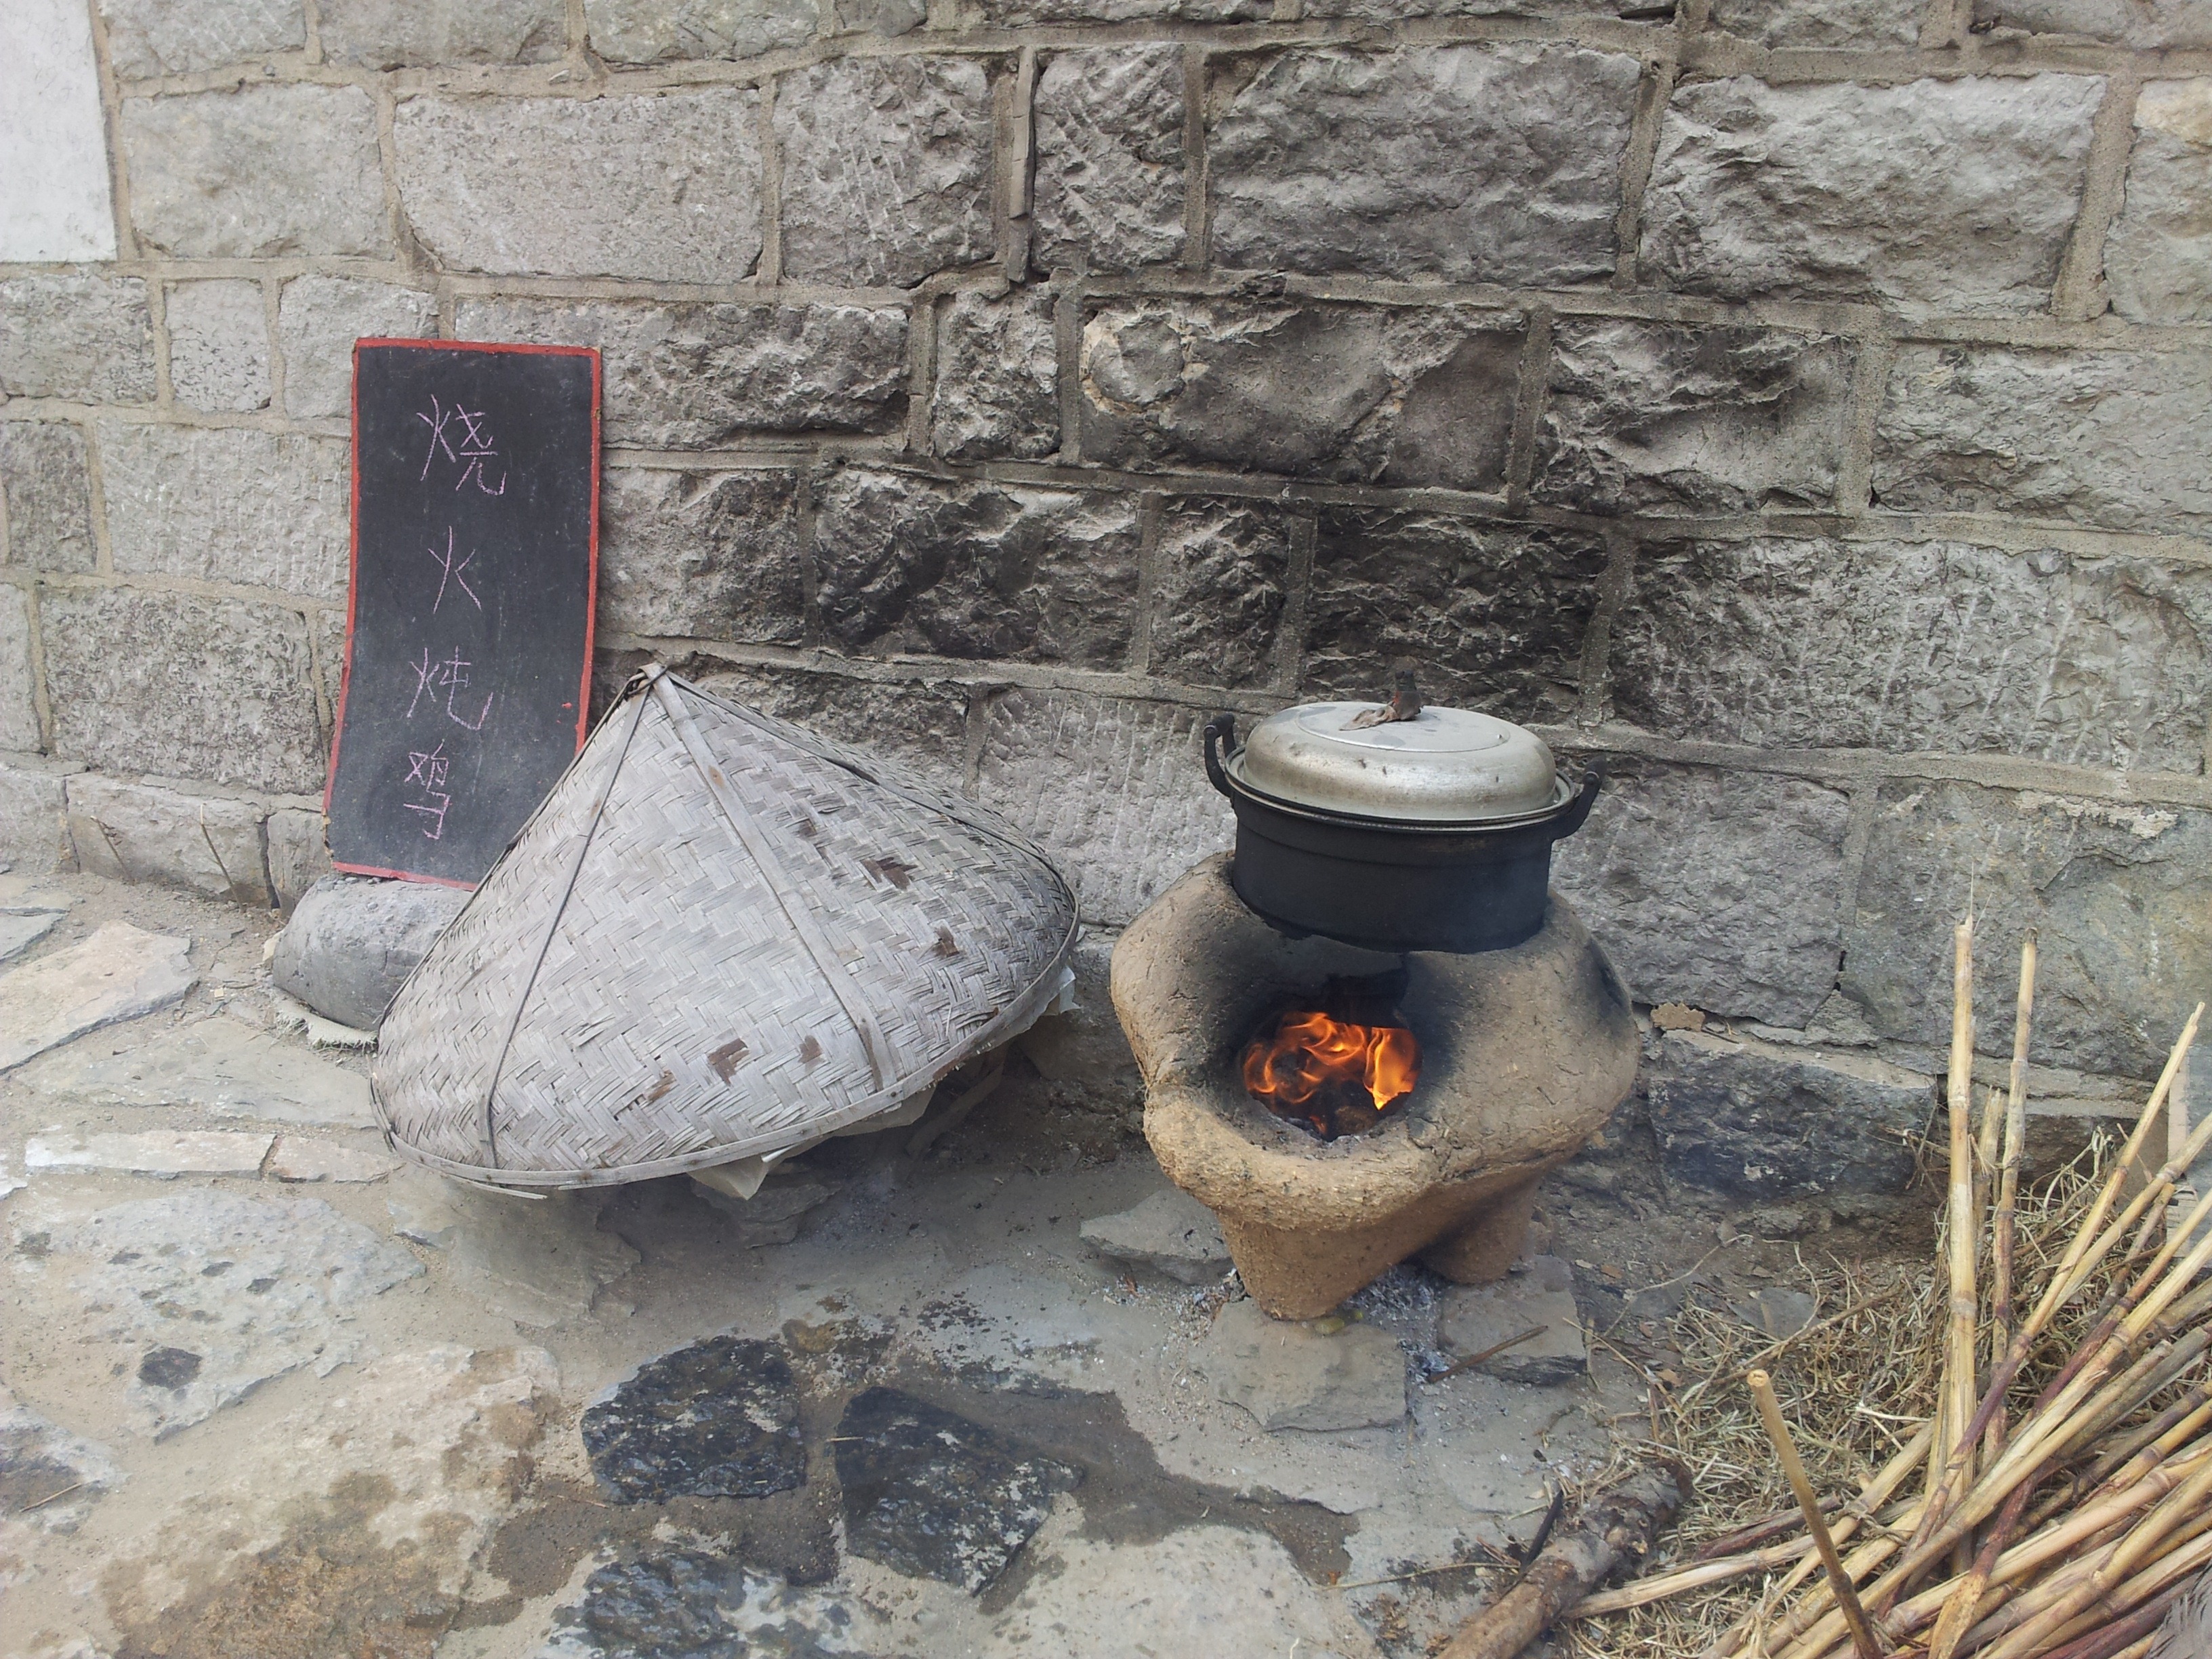
wood, old, wall, pot, cooking, kitchen, fireplace, stove, burning, history, china, hearth